Bruno Paul

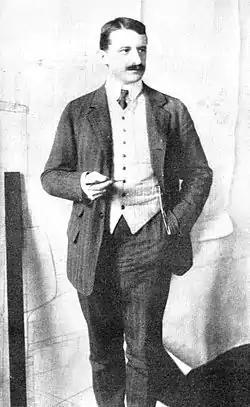
Bruno Paul, 1907 or before

Bruno Paul (19 January 1874 – 17 August 1968) was a German architect, illustrator, interior designer, and furniture designer.